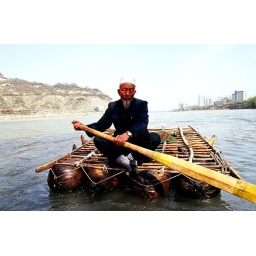
sheep skin by boat